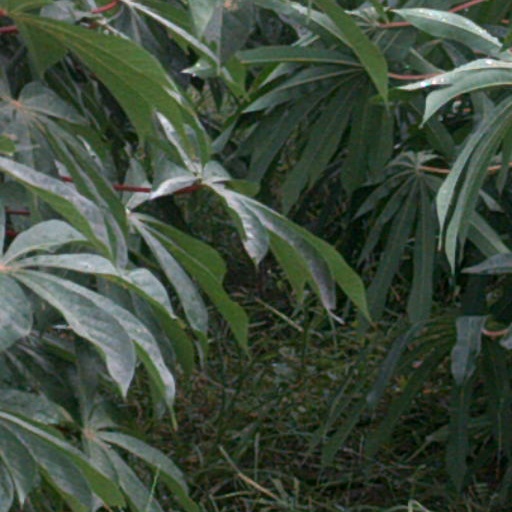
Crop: cassava